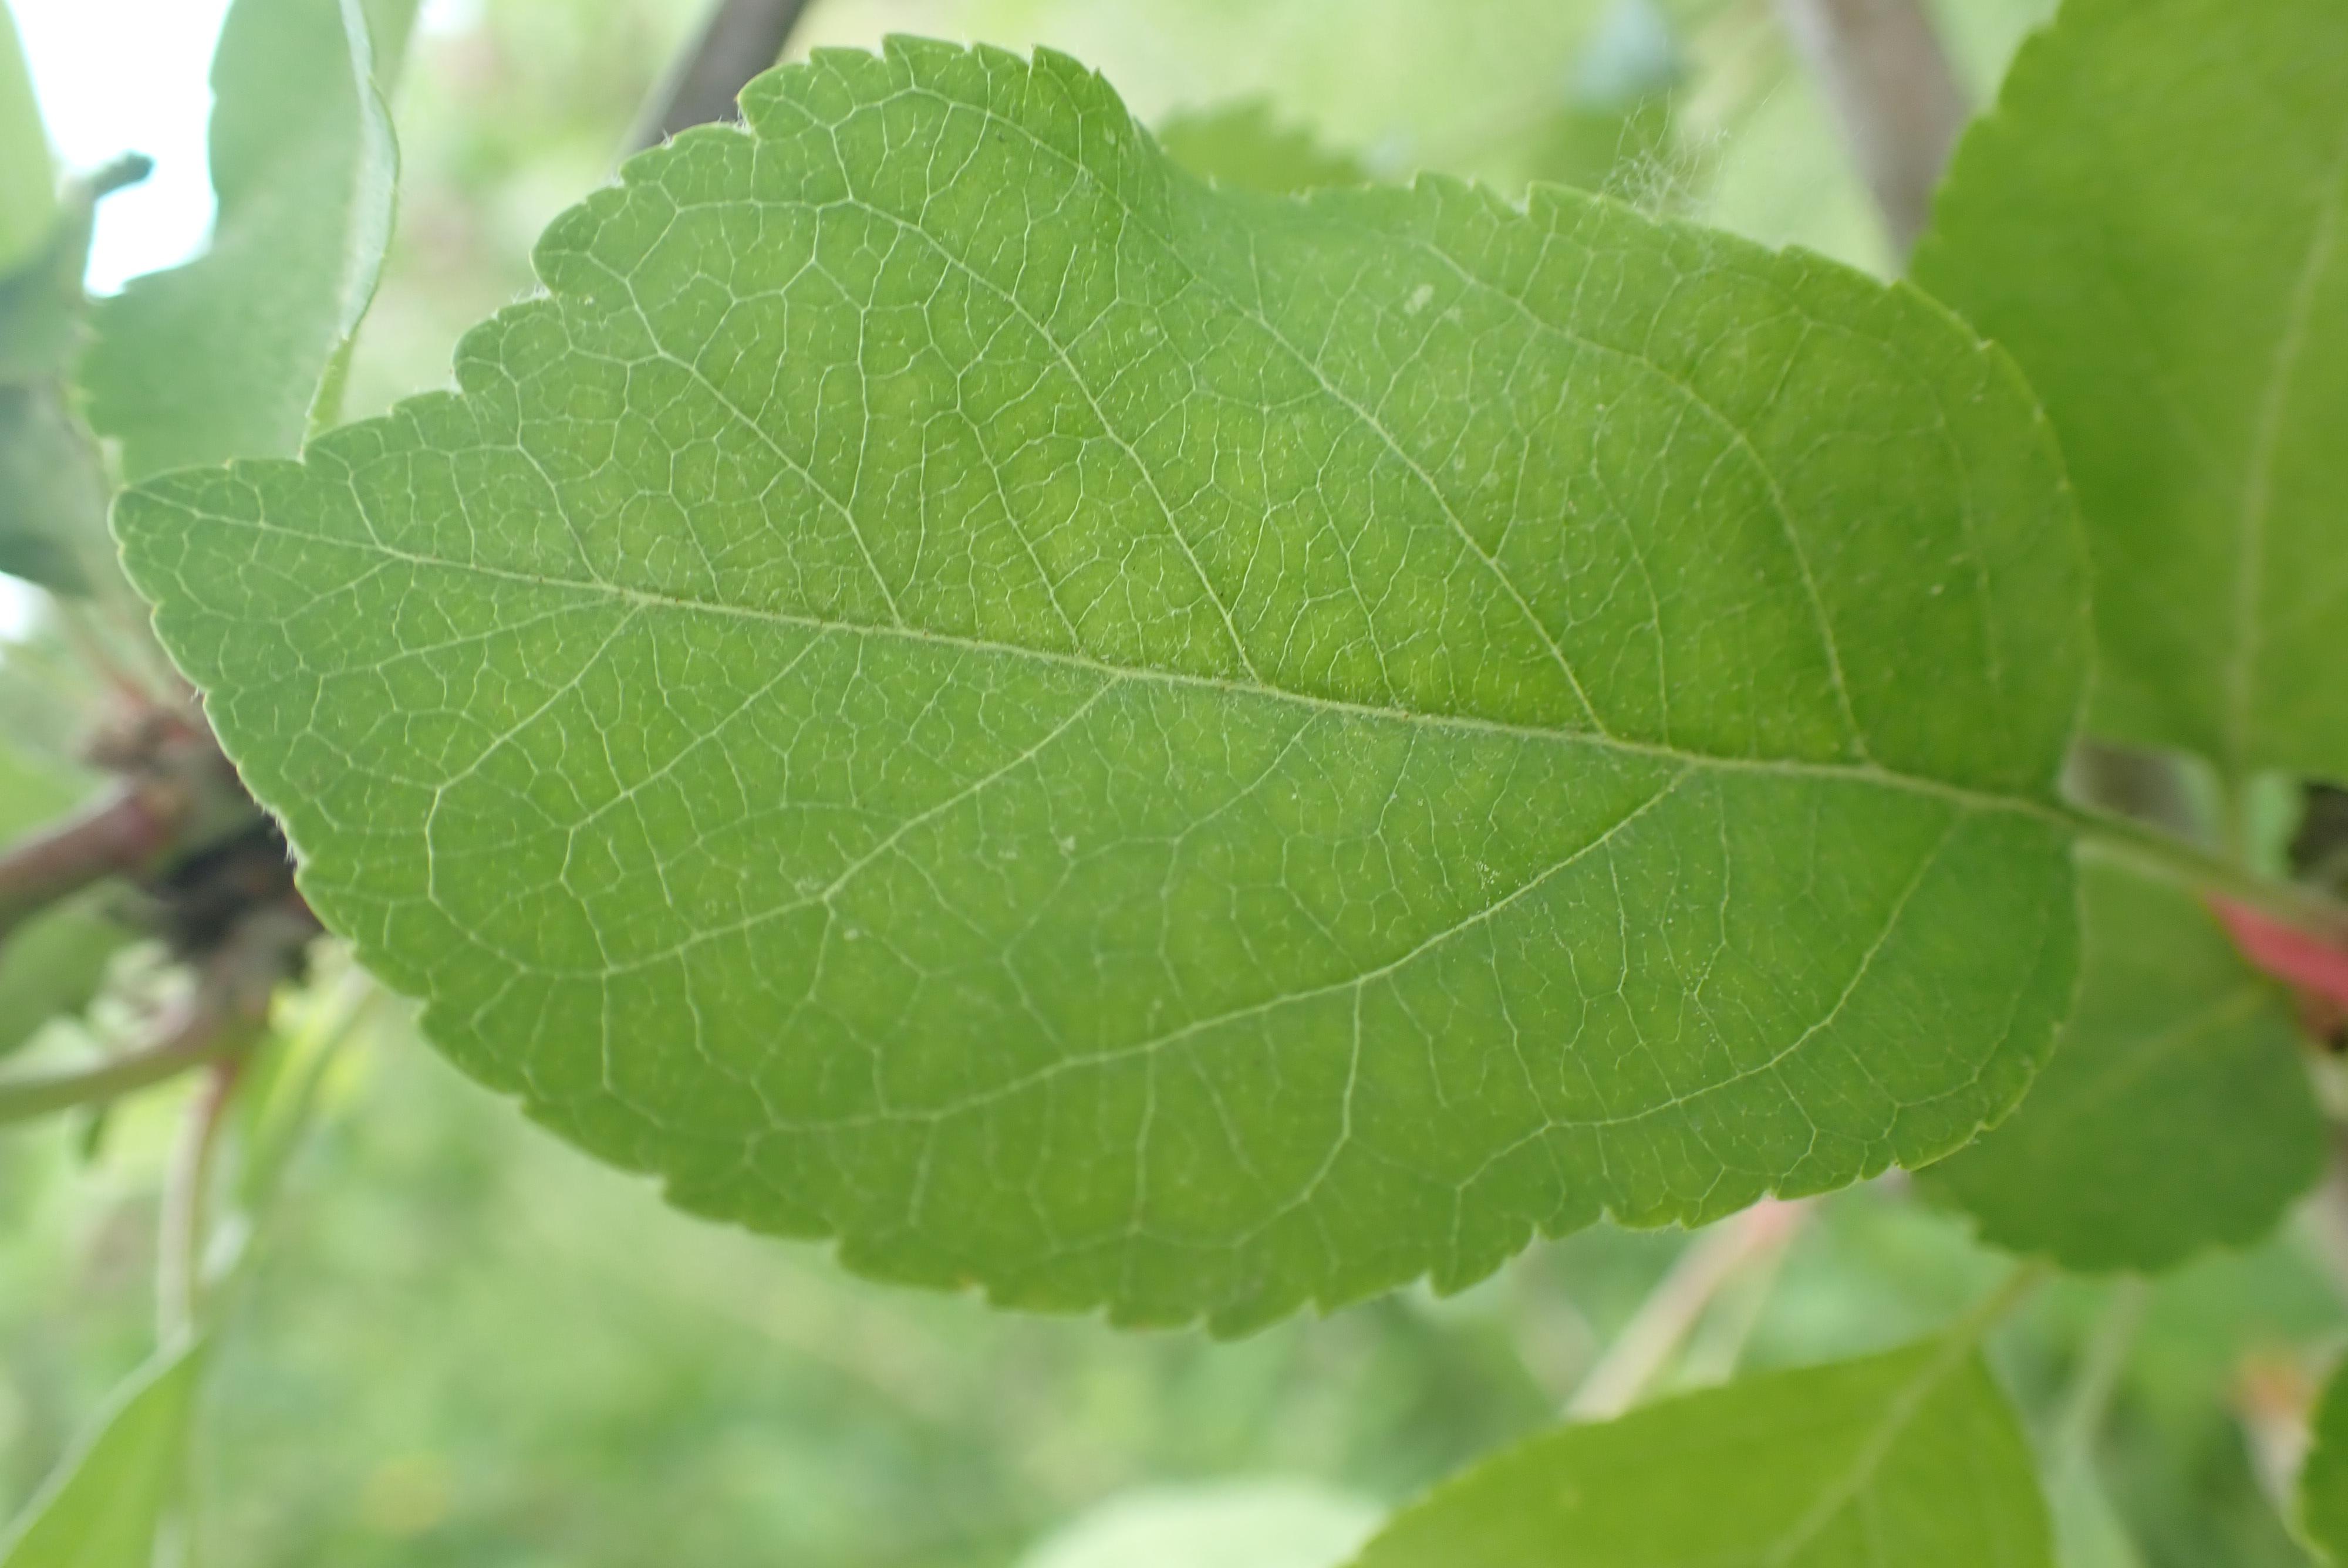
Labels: healthy